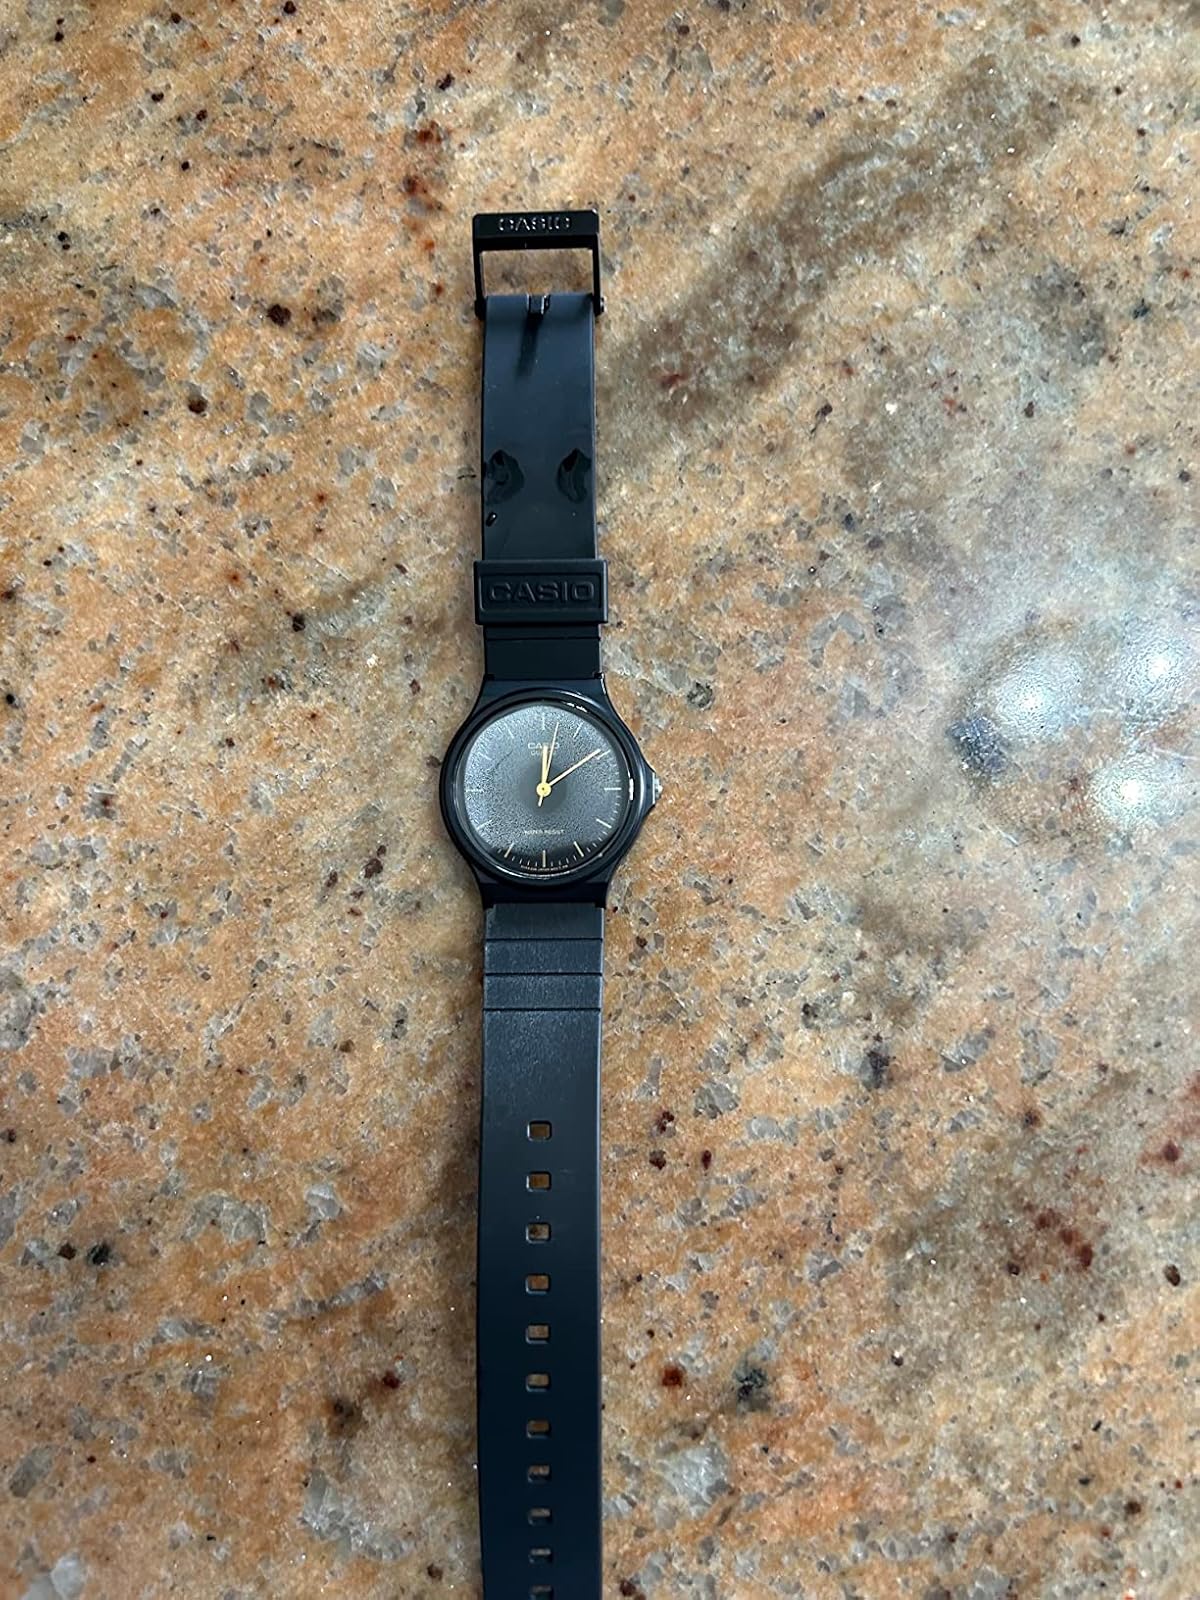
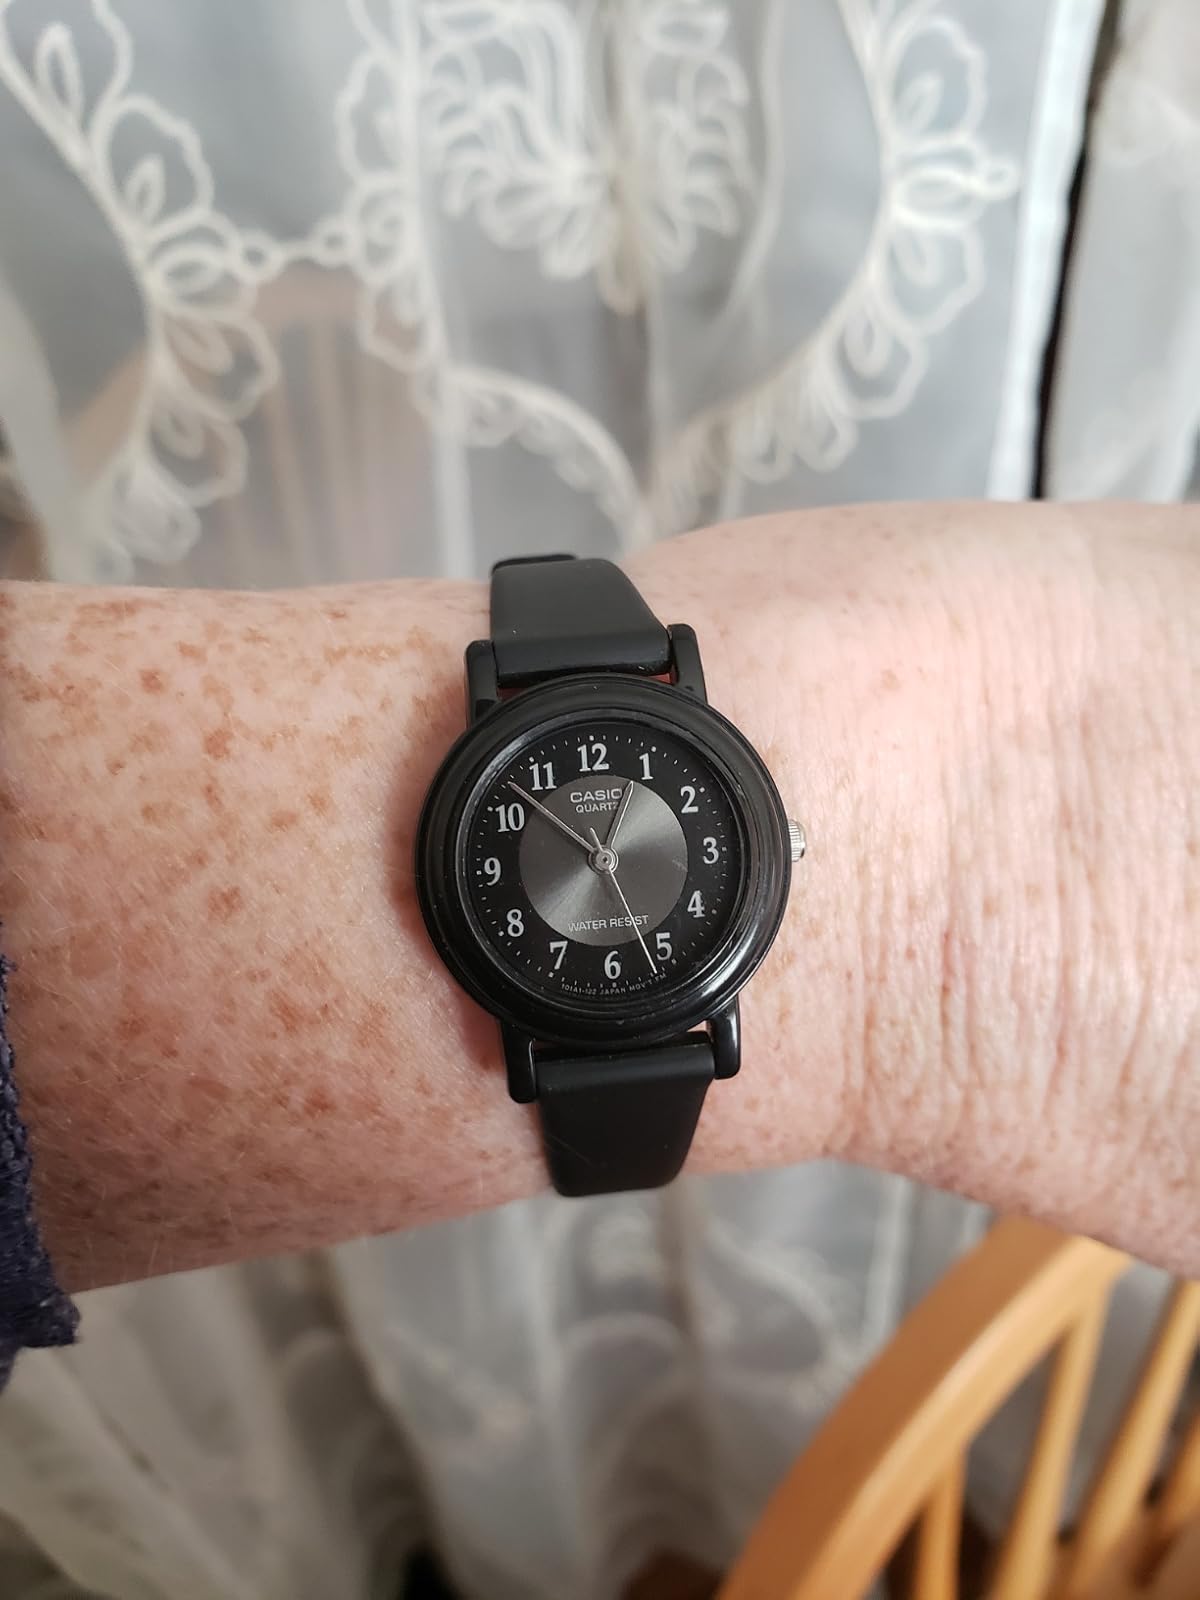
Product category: accessories_watch
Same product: no